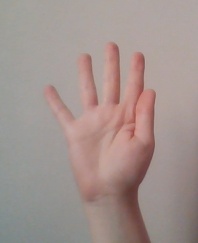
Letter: sheen